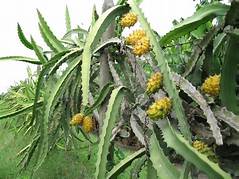
Label: Dragonfruit